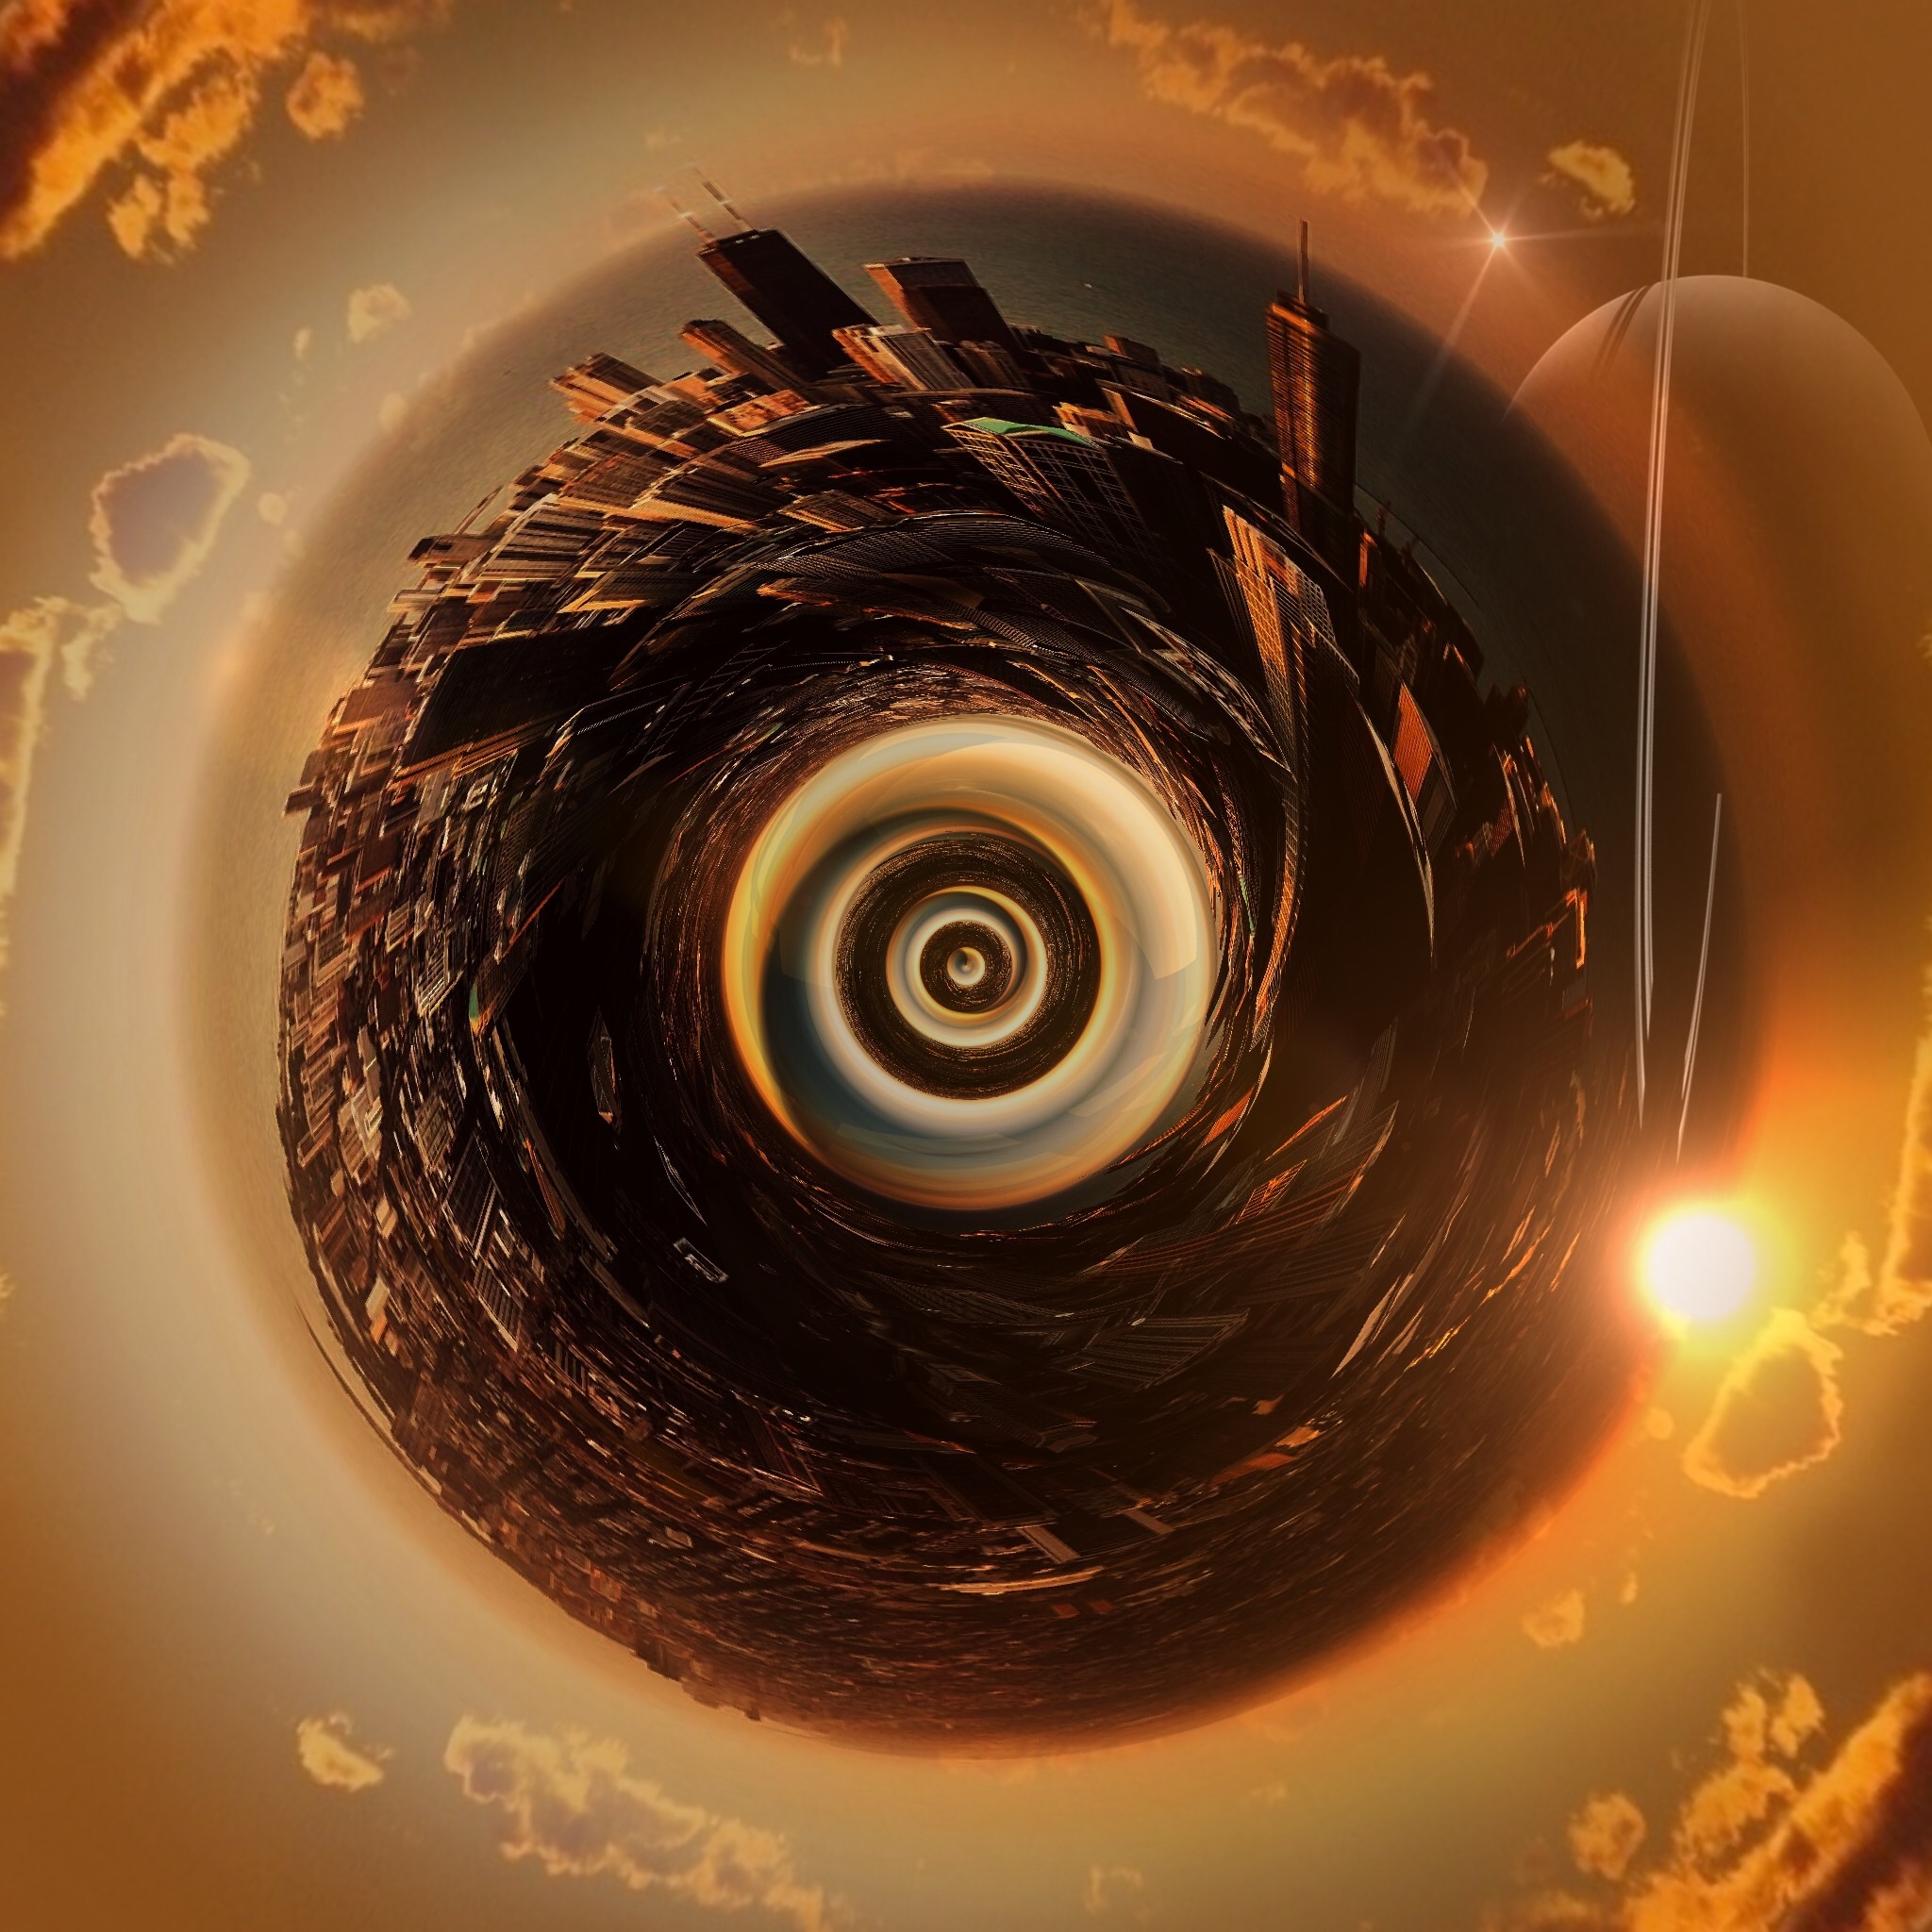
landscape, nature, light, sky, sun, sunset, skyline, building, city, skyscraper, new york, panorama, space, romance, empire state building, circle, outer space, close up, lichtspiel, united states, clouds, illustration, universe, light beam, mood, sunbeam, metropolis, screenshot, big apple, back light, big city, macro photography, computer wallpaper, fractal art, urban counties